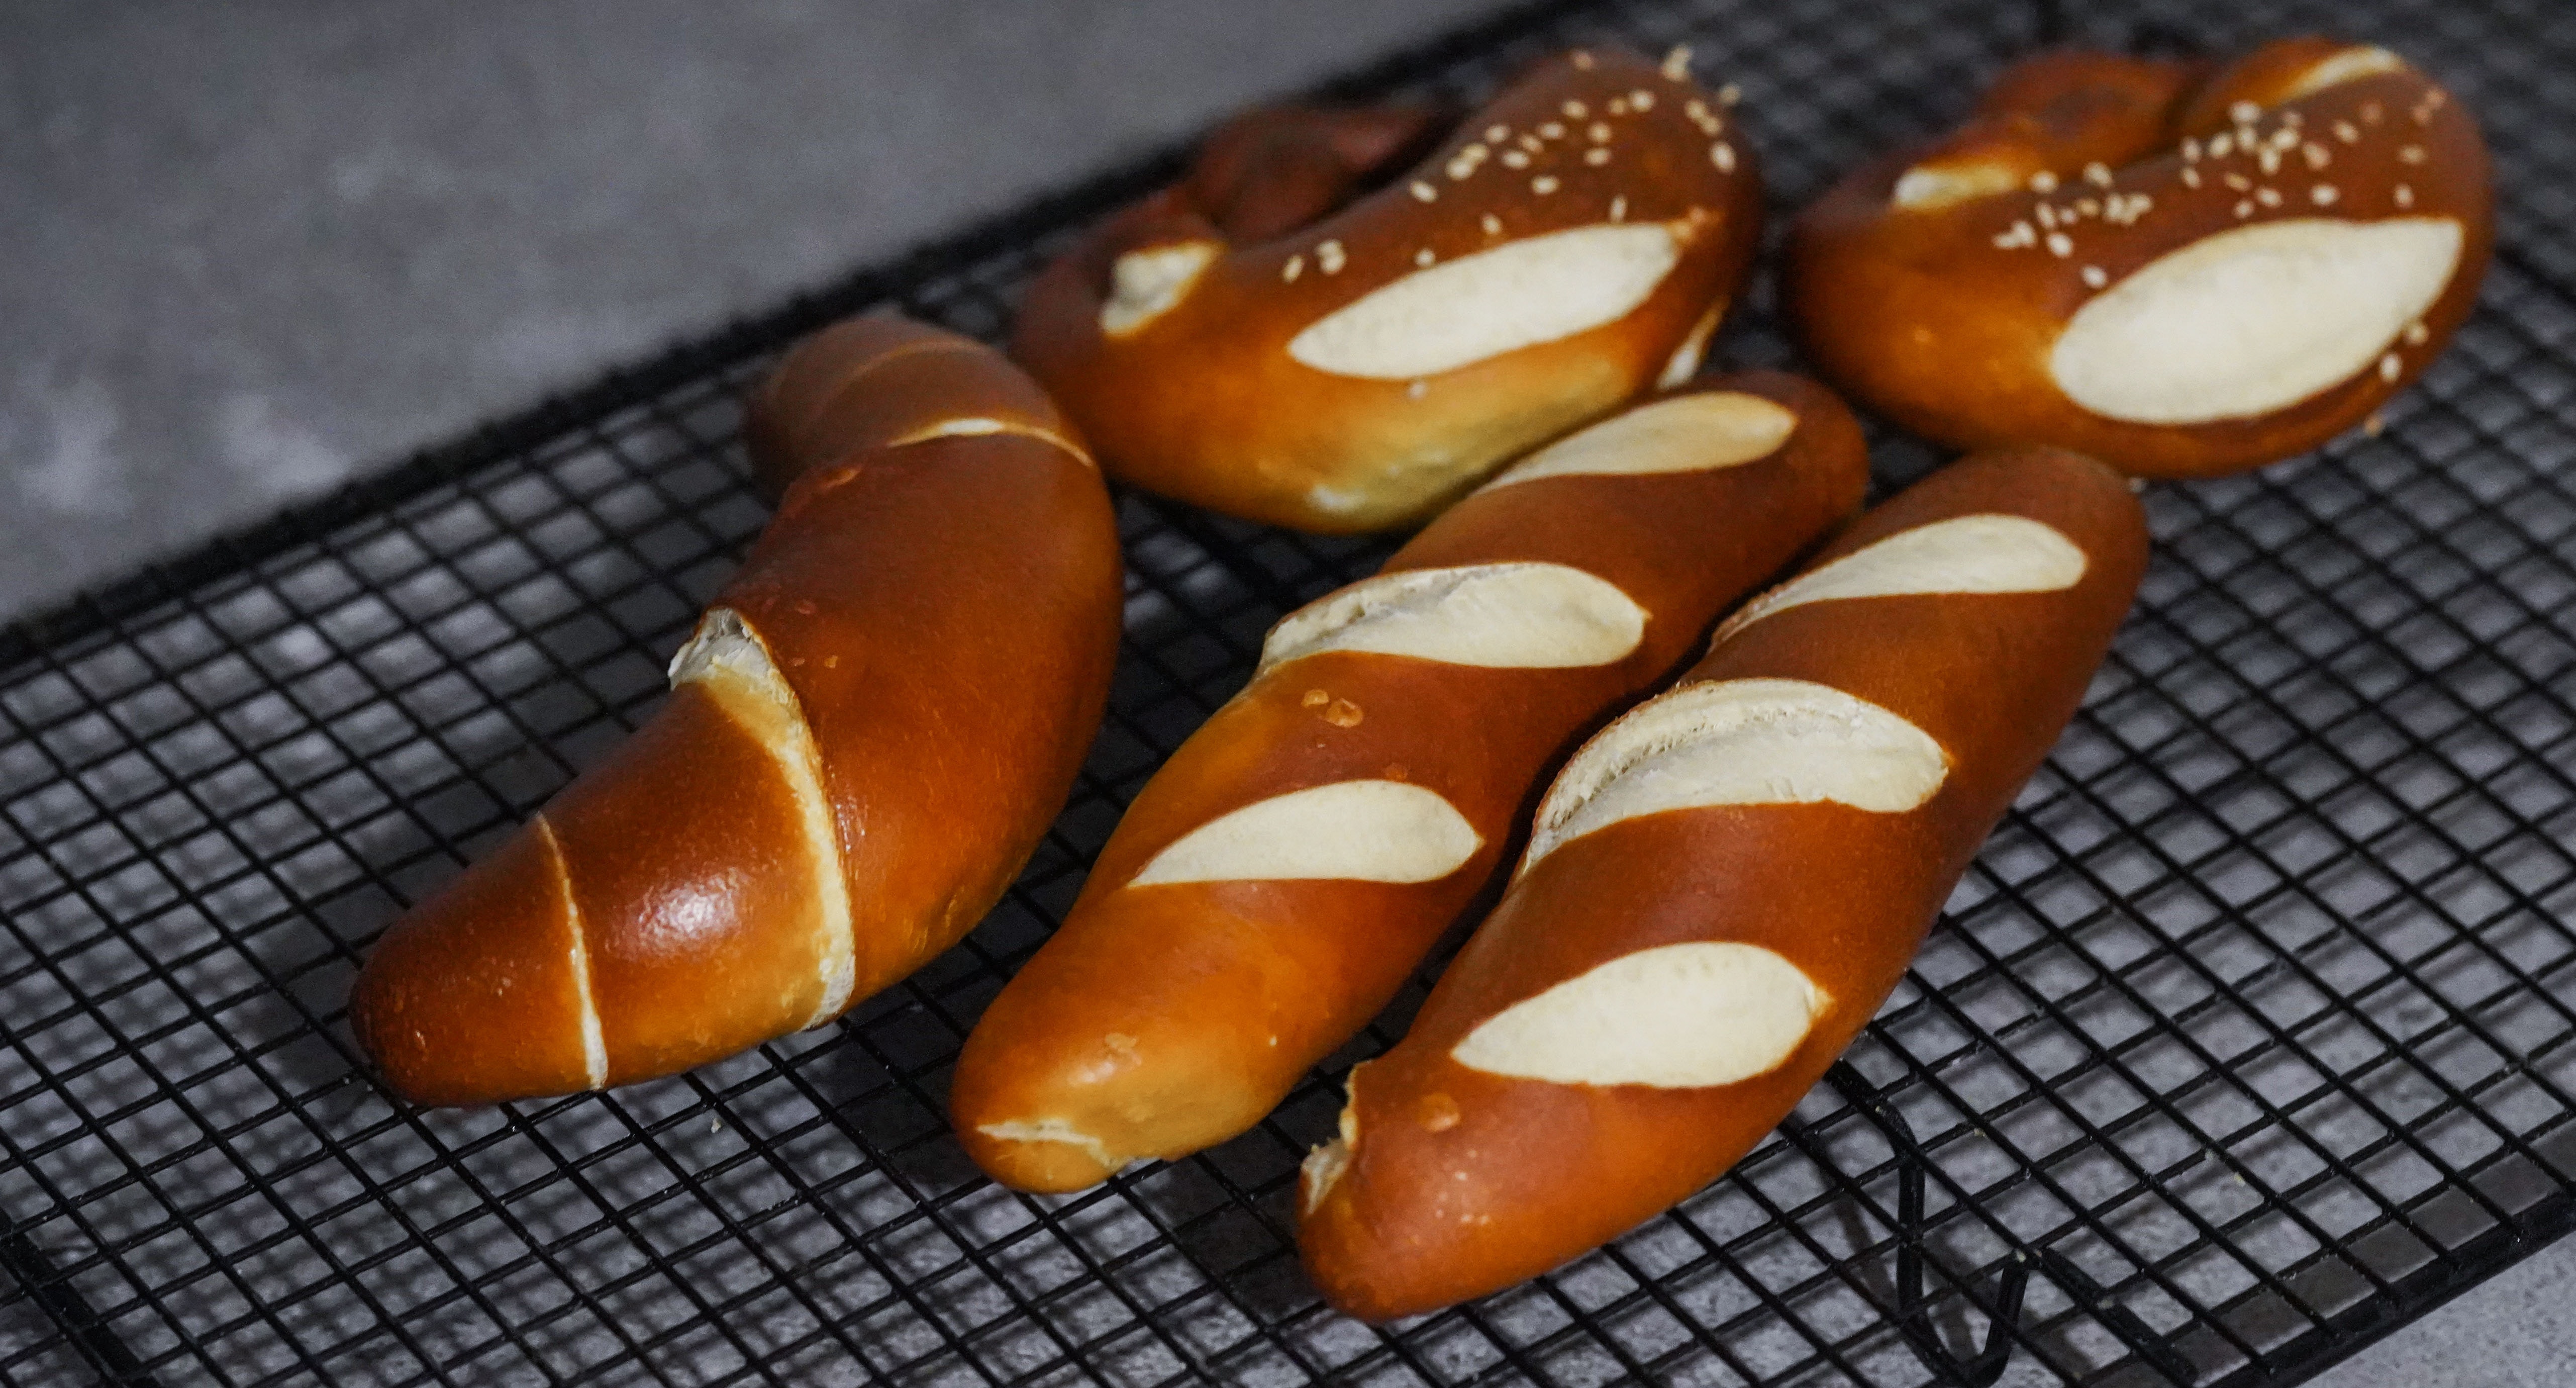
food, bread, Lye roll, cuisine, dish, Cougnou, baked goods, bread roll, kifli, baguette, ingredient, finger food, dessert, snack